SMS Prinz Eugen (1912)

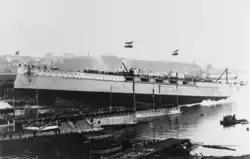
"Prinz Eugen" being launched in Trieste on 30 November 1912

Montecuccoli's plans for the construction of "Prinz Eugen" and her sister ships earned the approval of Emperor Franz Joseph I in January 1909, and by April plans for the design and construction of the ship was laid out. Roughly a year after "Prinz Eugen"s plans were drafted, "Arbeiter-Zeitung", the Austrian Social Democratic Party newspaper, reported the details of the battleship to the general public. The Christian Social Party, supportive of the construction of "Prinz Eugen" and her sister ships, and operating on the advice of the navy, published in its own newspaper, "Reichspost", that the secret project to construct the ships and the related financial agreements to fund the first two were true. The "Reichspost" lobbied in support of the project, citing Austria-Hungary's national security concerns with an Italian dreadnought already under construction. When the story broke, Archduke Ferdinand also worked to build public support for the construction "Prinz Eugen" and her sister ships, as did the Austrian Naval League.